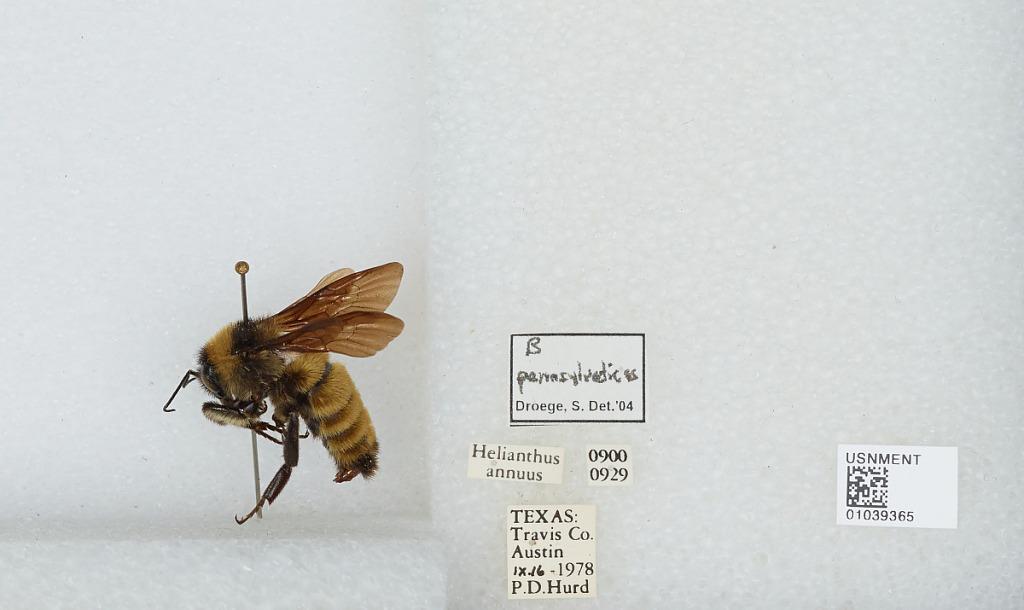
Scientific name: Bombus (Fervidobombus) pensylvanicus pensylvanicus (De Geer)
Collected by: P. Hurd
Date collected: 1978-9-16
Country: United States
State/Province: Texas
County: Travis
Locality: Austin
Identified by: Droege, S. W.